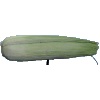
Label: corn_husk